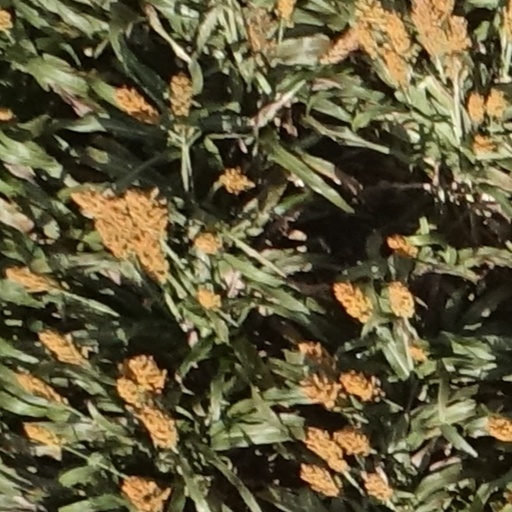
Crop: sorghum